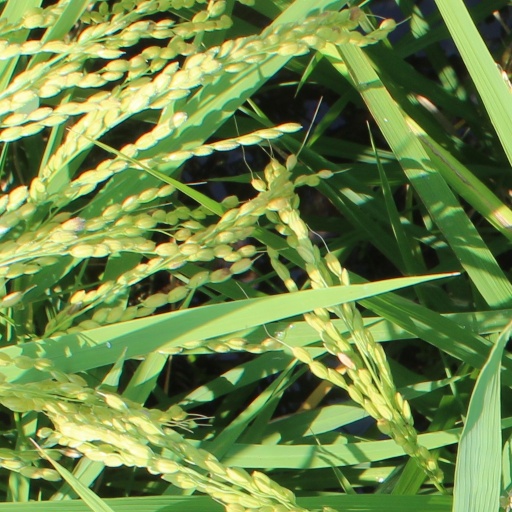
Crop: rice